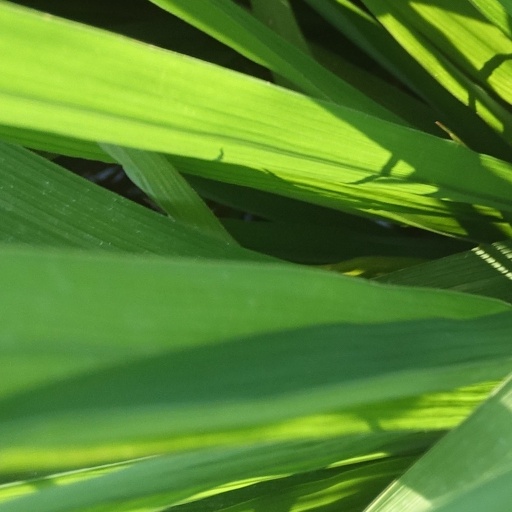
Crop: rice